Alfred Worden

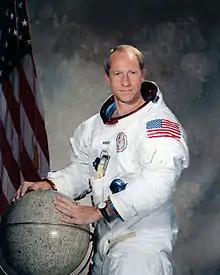
Worden in 1971

Alfred Merrill Worden (February 7, 1932 – March 18, 2020) was an American test pilot, engineer and NASA astronaut who was command module pilot for the Apollo 15 lunar mission in 1971. One of 24 people to have flown to the Moon, he orbited it 74 times in the command module (CM) "Endeavour".